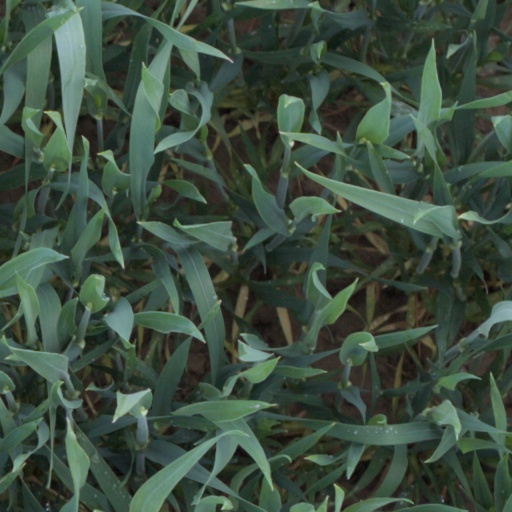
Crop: wheat